Nicola Davies (judge)

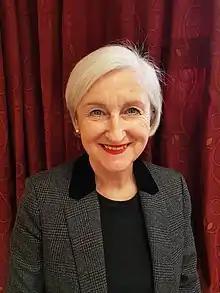
Davies in 2017

Dame Nicola Velfor Davies, DBE (born 13 March 1953) is a British barrister and judge who is currently a Lady Justice of Appeal, to which she was appointed in 2018. At the Bar she practised in medical law. She is referred to as Rt Hon Lady Justice Nicola Davies.